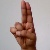
The image shows a hand gesture representing the letter 'U' in Indian Sign Language.